Drugi Način

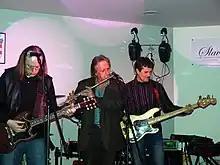
Drugi Način performing in Slavonski Brod in 2009

Drugi Način (trans. "The Other Way") is a Croatian and Yugoslav rock band formed in Zagreb in 1974.